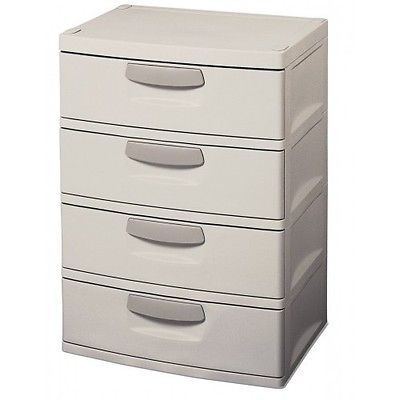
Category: cabinet